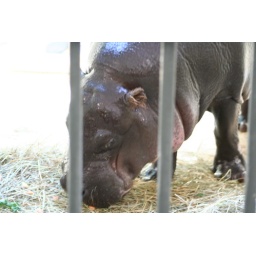
Small Hippo relaxing in the new elephant house at the National Zoo, Washington DC